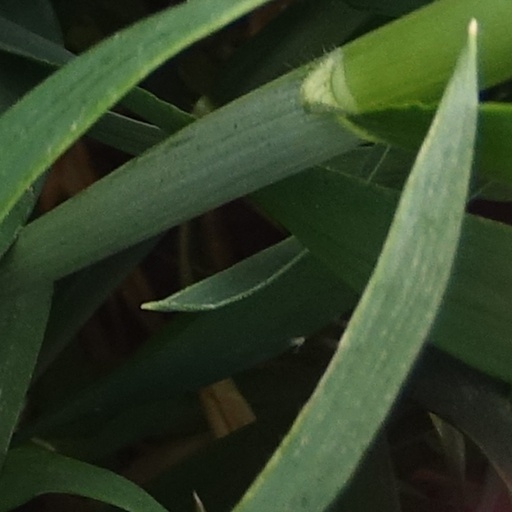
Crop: wheat